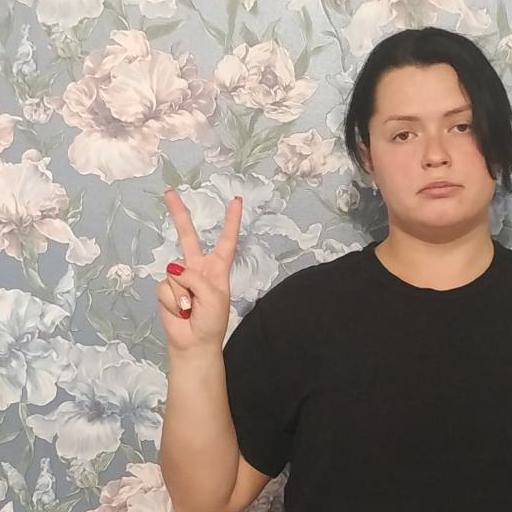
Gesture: peace